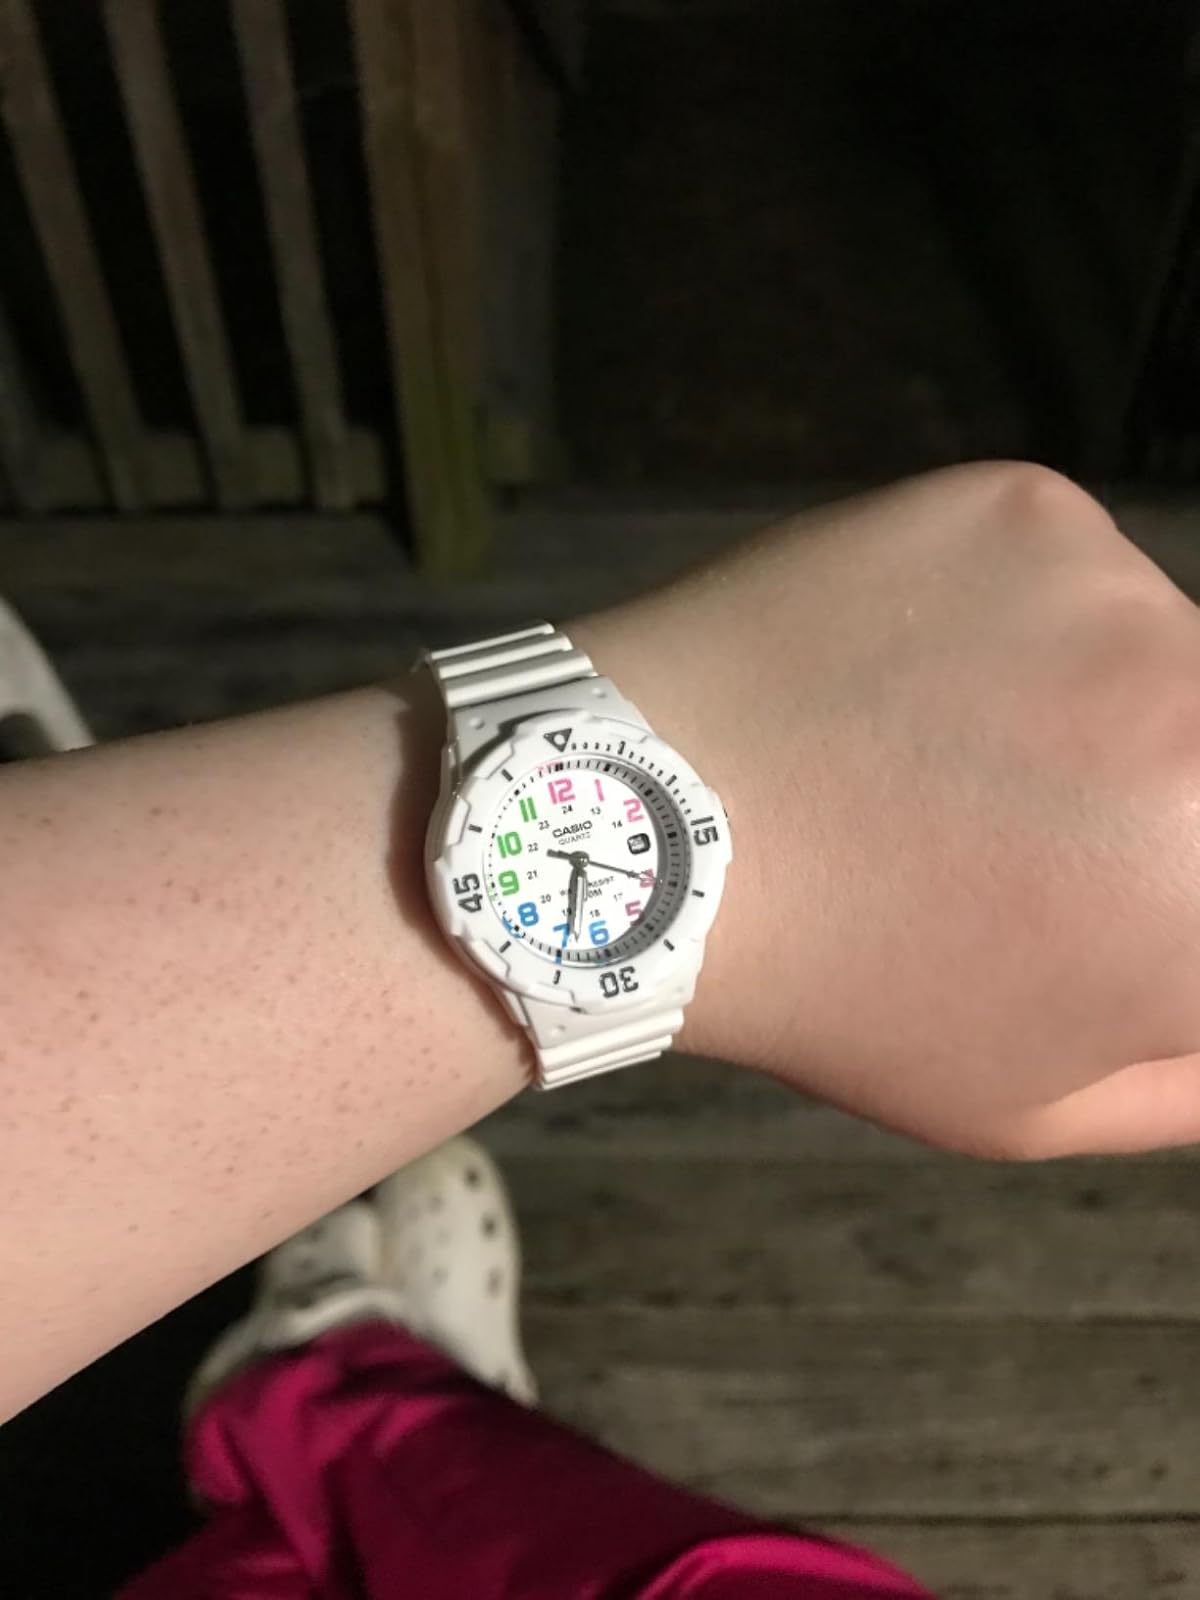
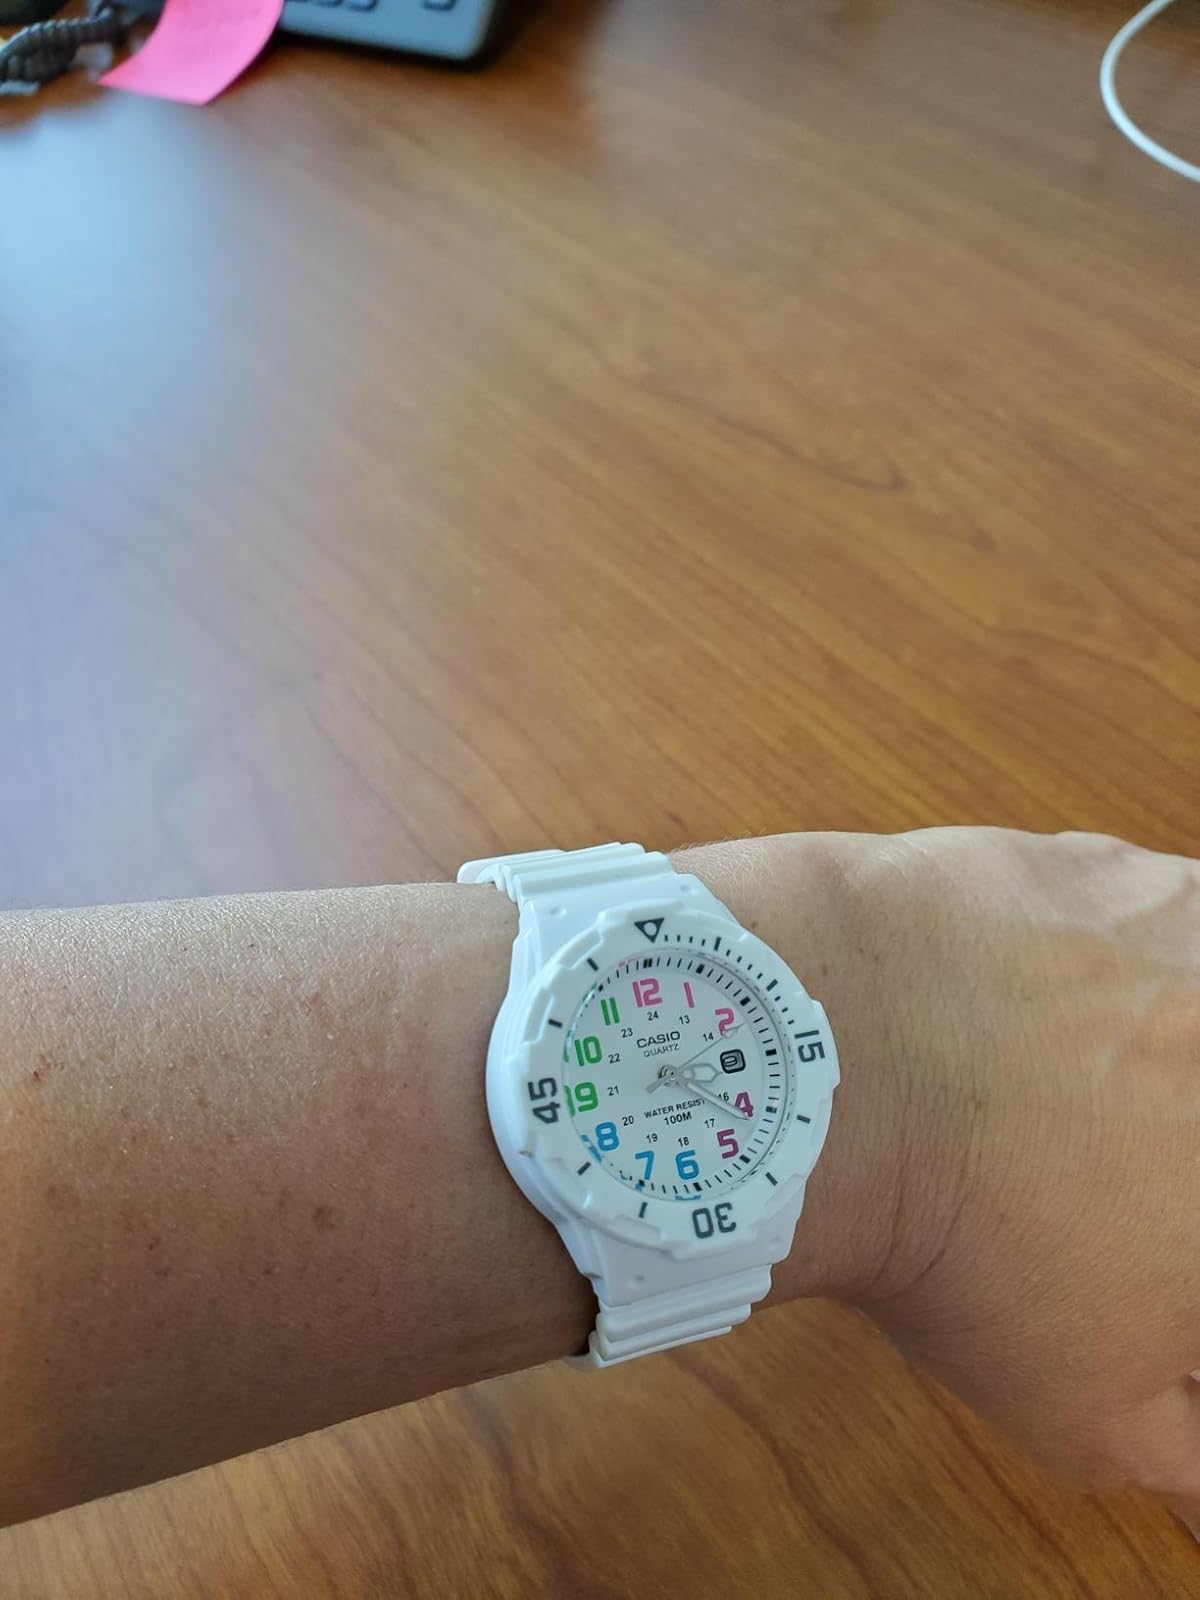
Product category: accessories_watch
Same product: yes